Falmouth, Kentucky

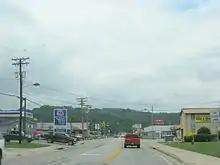
Along U.S. Route 27 on Falmouth's edge.

Falmouth is a home rule-class city in, and the county seat of, Pendleton County, Kentucky, in the United States. The population was 2,169 according to the 2010 census. It lies at the confluence of the South and Main forks of the Licking River and is home to Kincaid Regional Theatre.